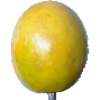
Label: maracuja